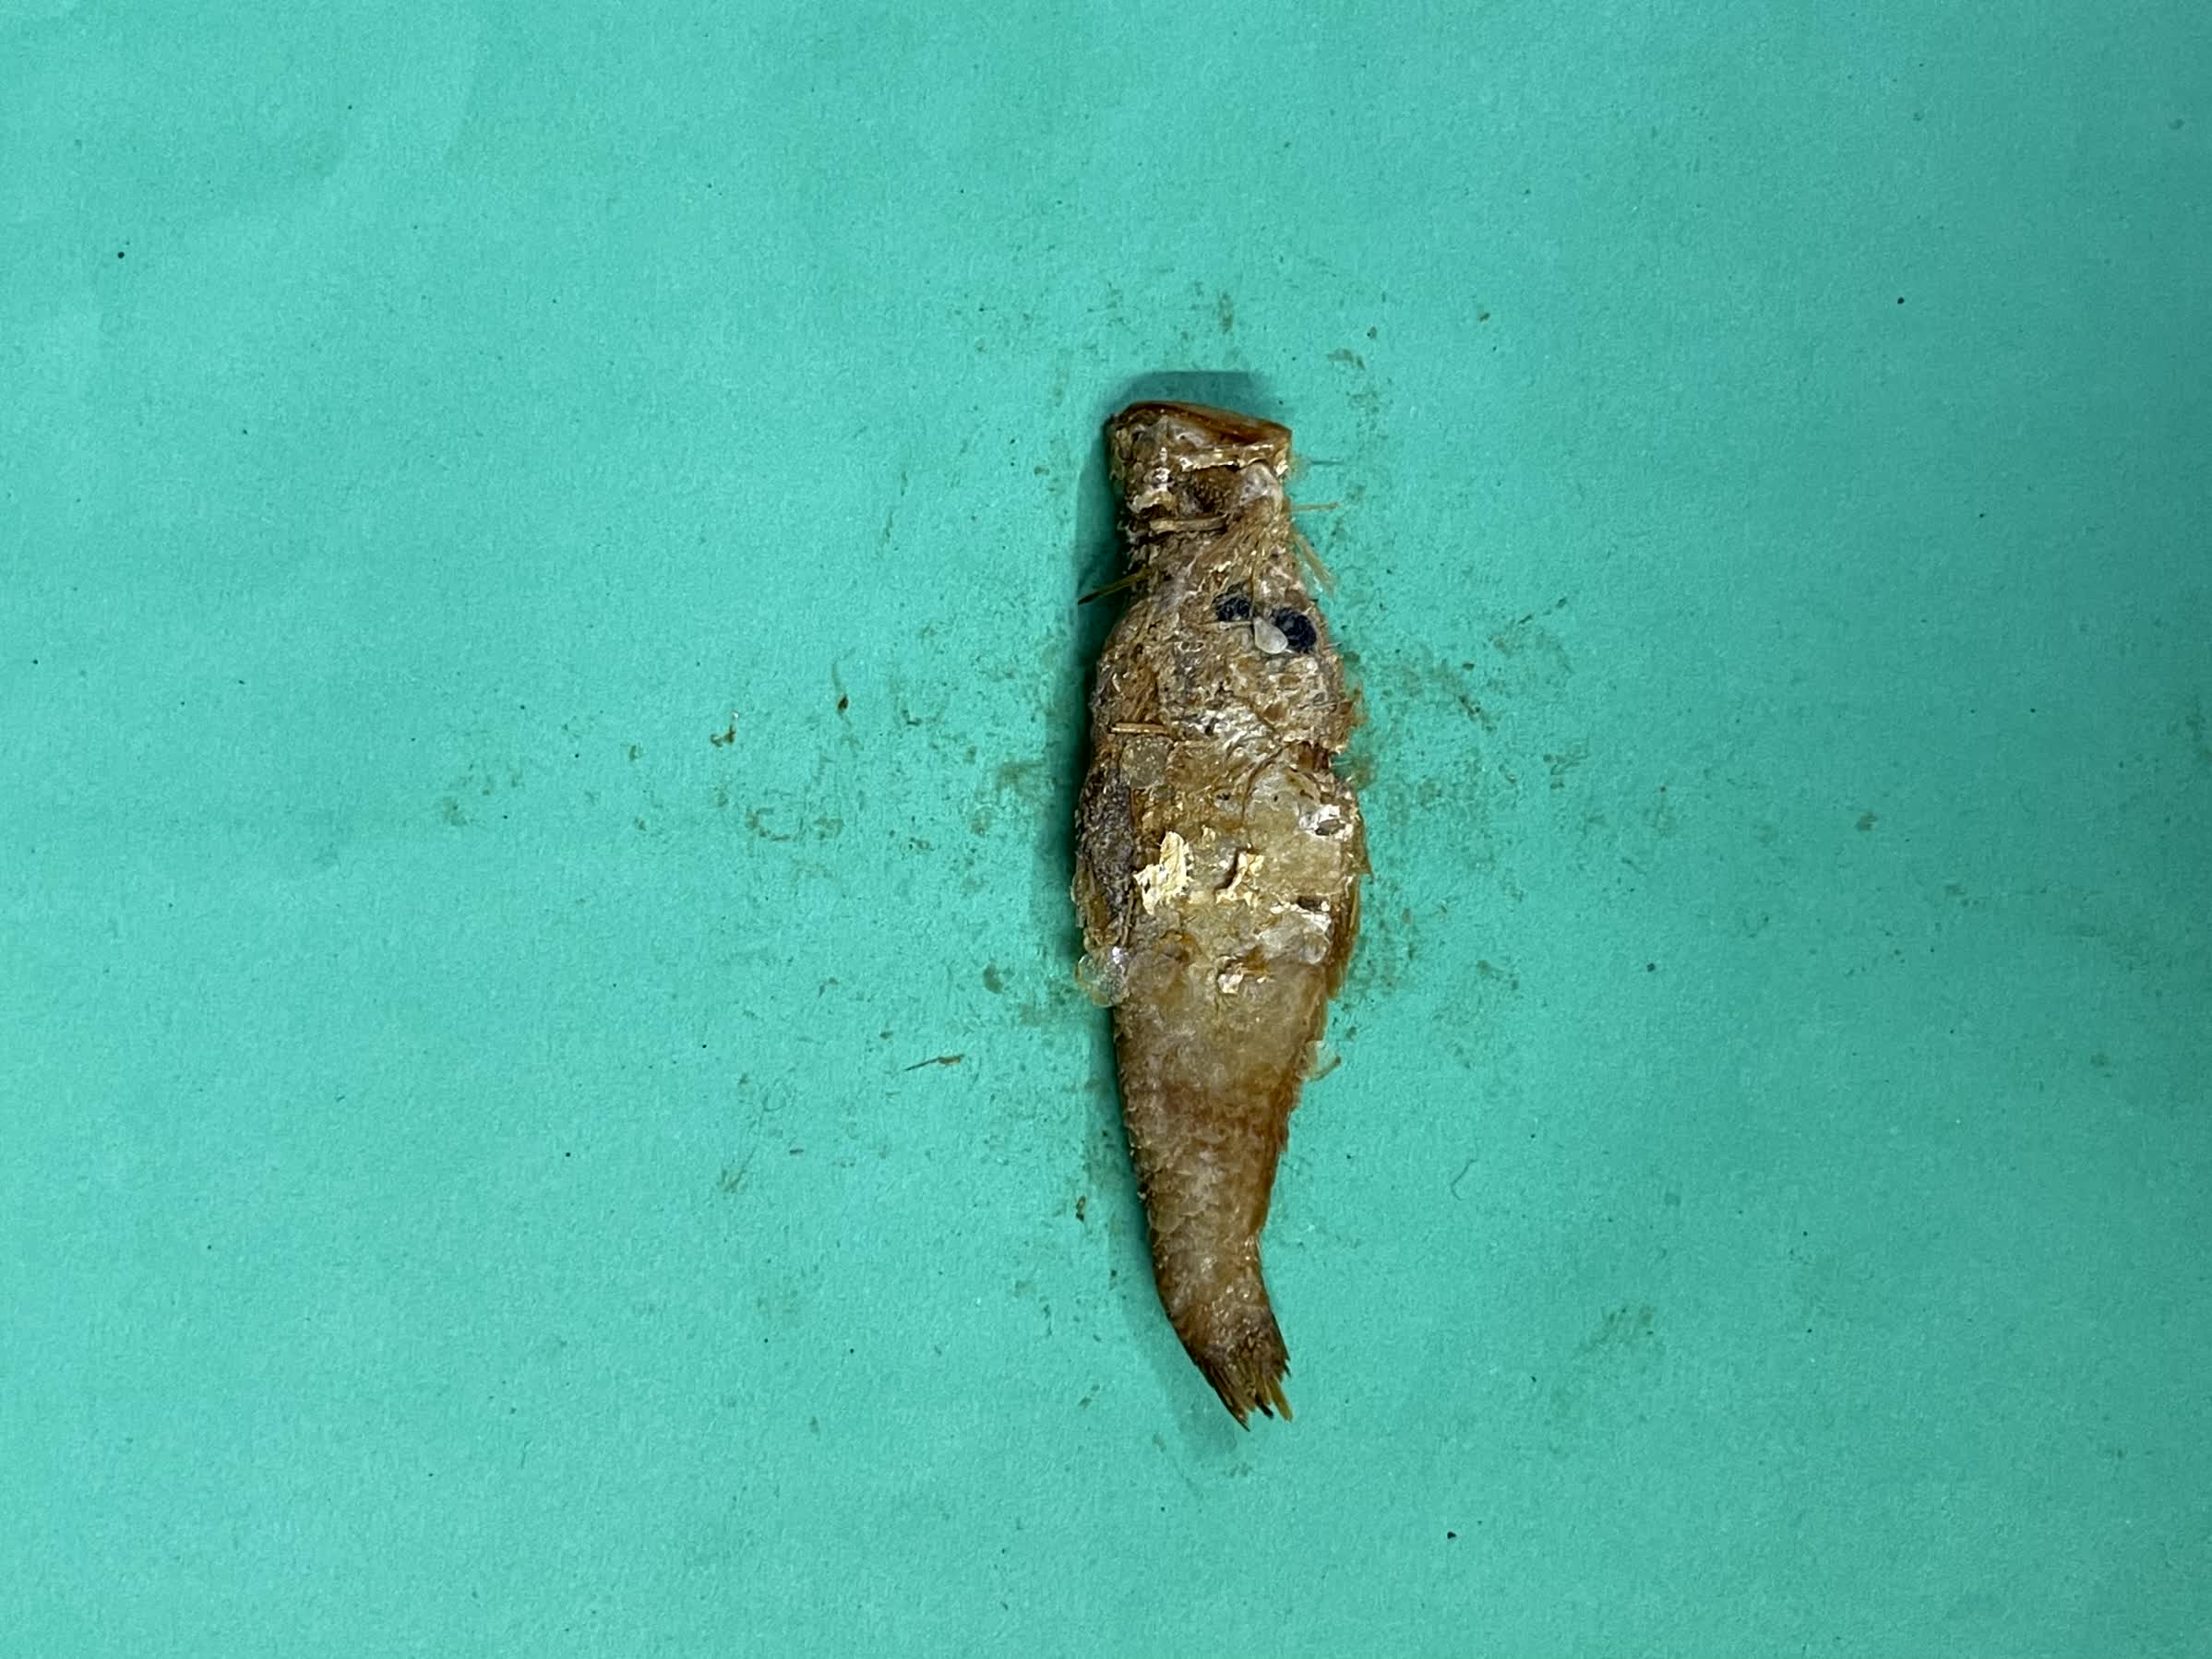
Species: Bashpata